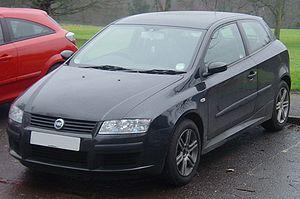
La Fiat Stilo est une automobile de type compact du constructeur automobile italien Fiat.